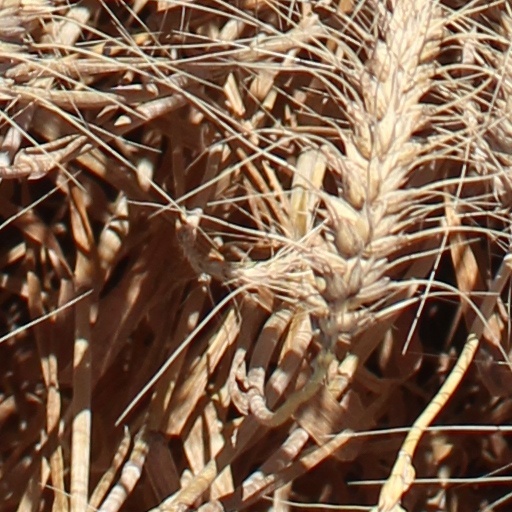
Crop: wheat